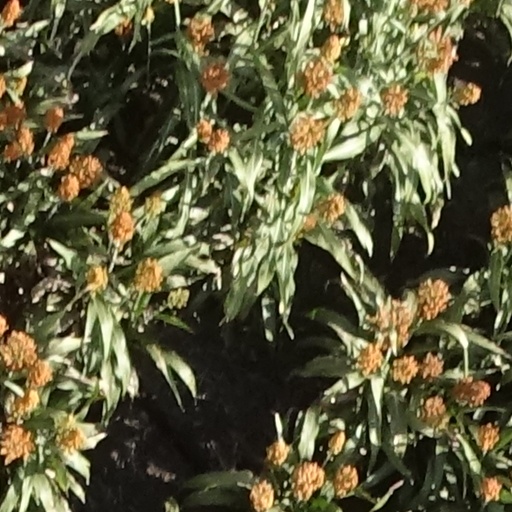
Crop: sorghum